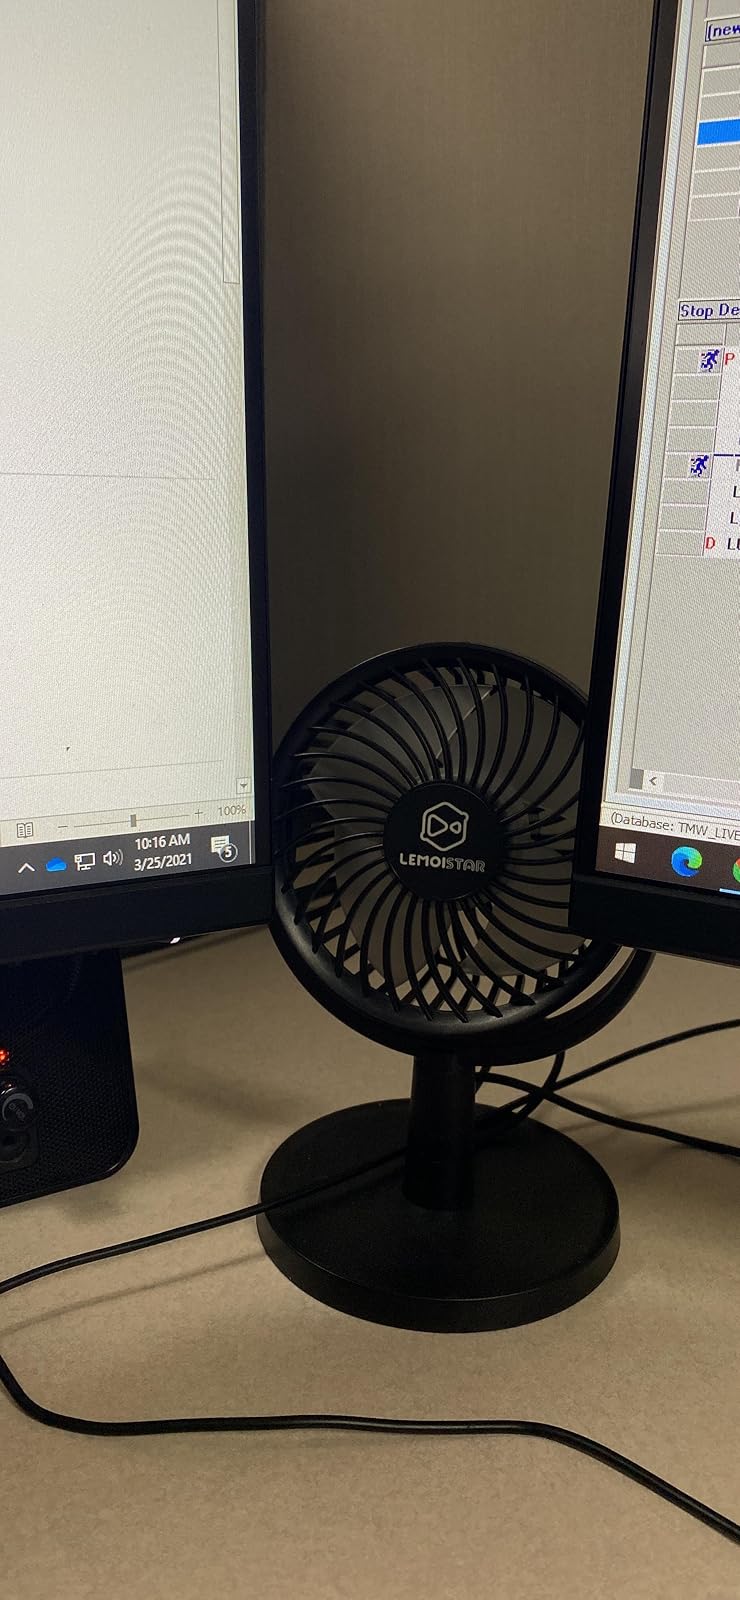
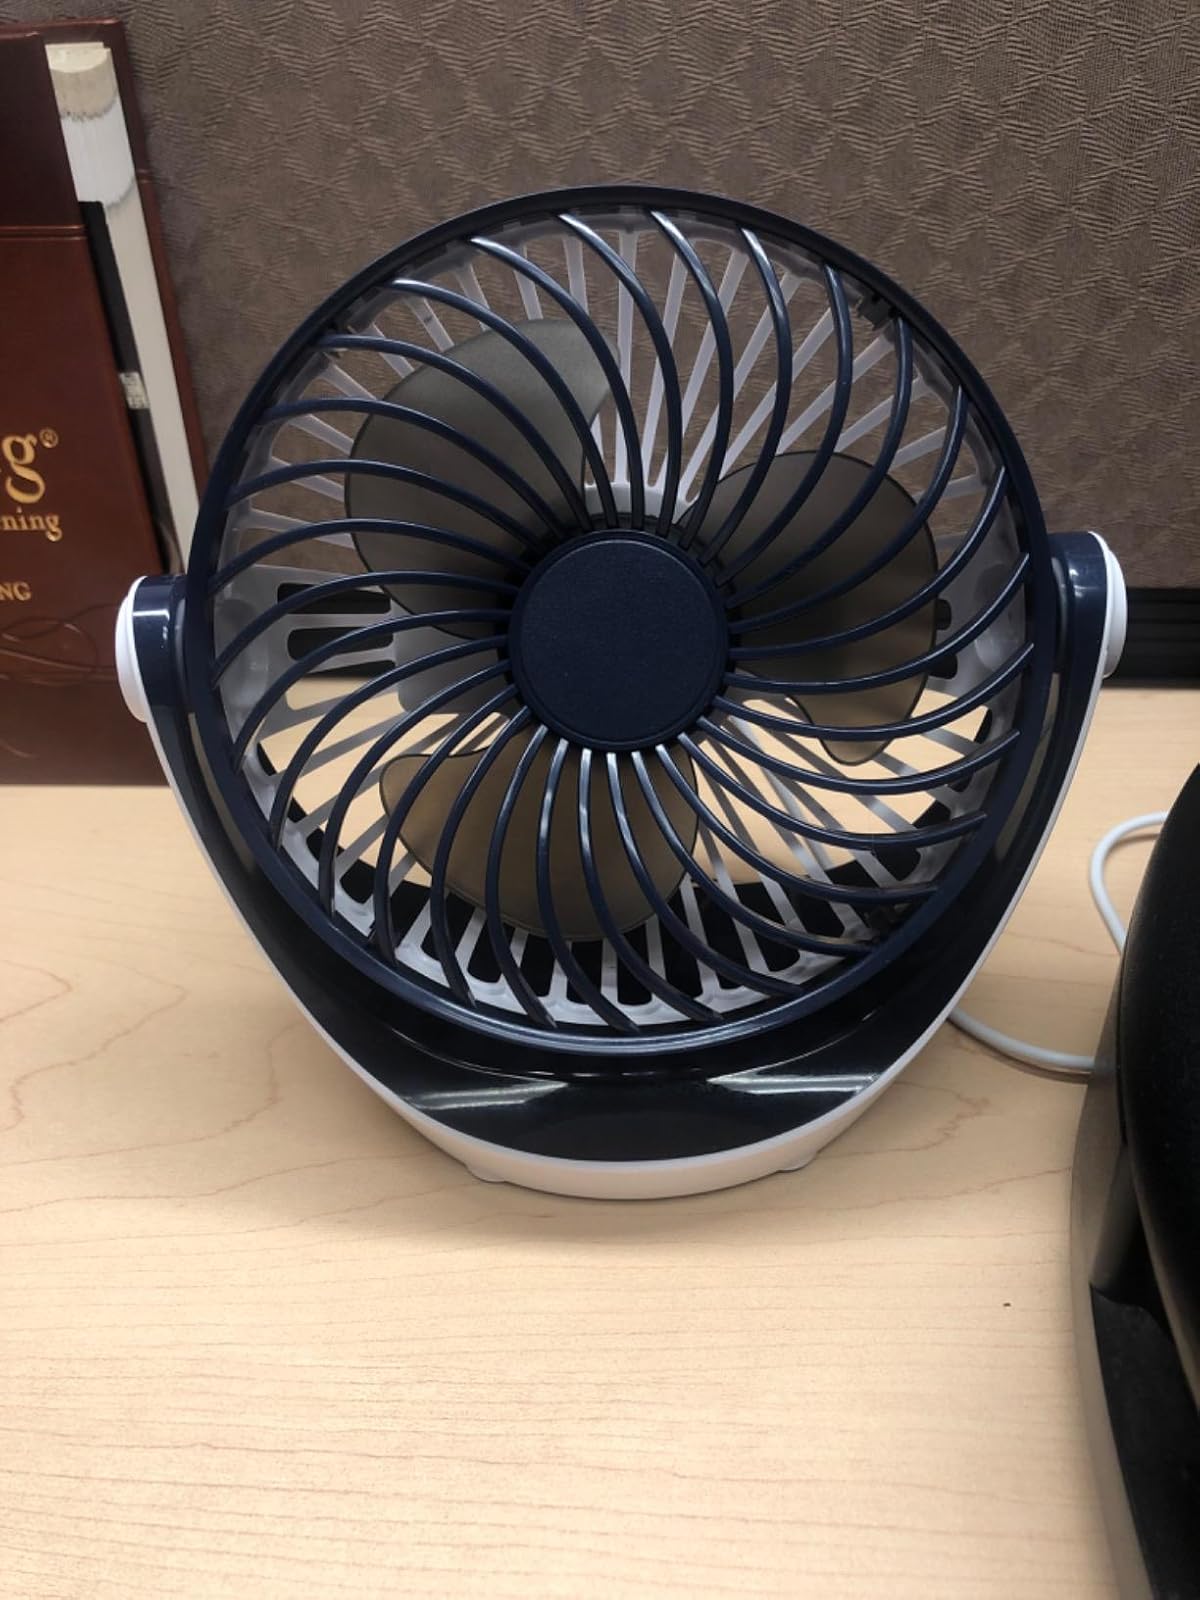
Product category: fan
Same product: no